Pig bladder

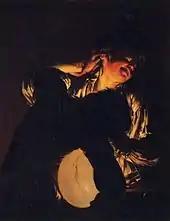
18th-century painting by Joseph Wright of Derby depicting boys fighting over a bladder

A pig bladder or pig's bladder is the urinary bladder of a domestic pig, similar to the human urinary bladder. Today, this hollow organ has various applications in medicine, and in traditional cuisines and customs. Historically, the pig bladder had several additional uses, all based on its properties as a lightweight, stretchable container that could be filled and tied off.